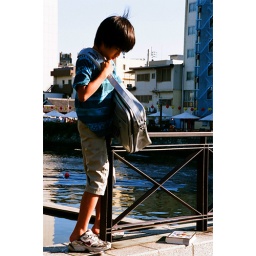
boy in blue